RAF Wittering

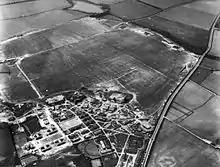
RAF Wittering after the attack on 14 March 1941. Bomb damage can be seen to the roof of the left-most hangar. The runway linking RAF Wittering to Collyweston Landing Ground had not yet been constructed. WWII IWM HU 91901

During the Second World War, the station was very active during the Battle of Britain and the Blitz in 1940–41 in No. 12 Group (controlled from RAF Watnall in Nottingham) as it was the main fighter station for a lot of the southern East Midlands, and fighters from the station would often patrol as far as Birmingham. During the Battle of Britain many squadrons were rotated through Wittering to spells in the south of England with No. 11 Group that was bearing the brunt of the battle. With many of the Luftwaffe raids during the Blitz taking part at night, Wittering-based squadrons were instrumental in the development of night combat techniques. These included the use of the Turbinlite aircraft which replaced the nose with a powerful searchlight insulated in the nose of Havocs and Bostons. In April 1943 No. 141 Squadron were moved in, operating de Havilland Mosquitoes. 1943 also saw the station host 2 USAAF squadrons, albeit temporarily: 63 Fighter Squadron USAAF with its P47s operated from Wittering between January and March before moving to RAF Horsham St Faith; 55 Fighter Squadron operated its P38s and P51s from Wittering between August and March 1944 before moving to nearby RAF Kingscliffe.